Laos national football team

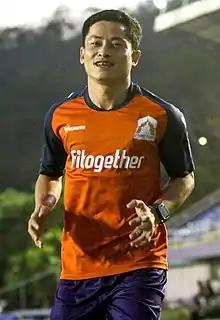
Soukaphone Vongchiengkham is Laos' most capped player with 57 appearances.

"Last match updated was against Nepal on 10 June 2025"